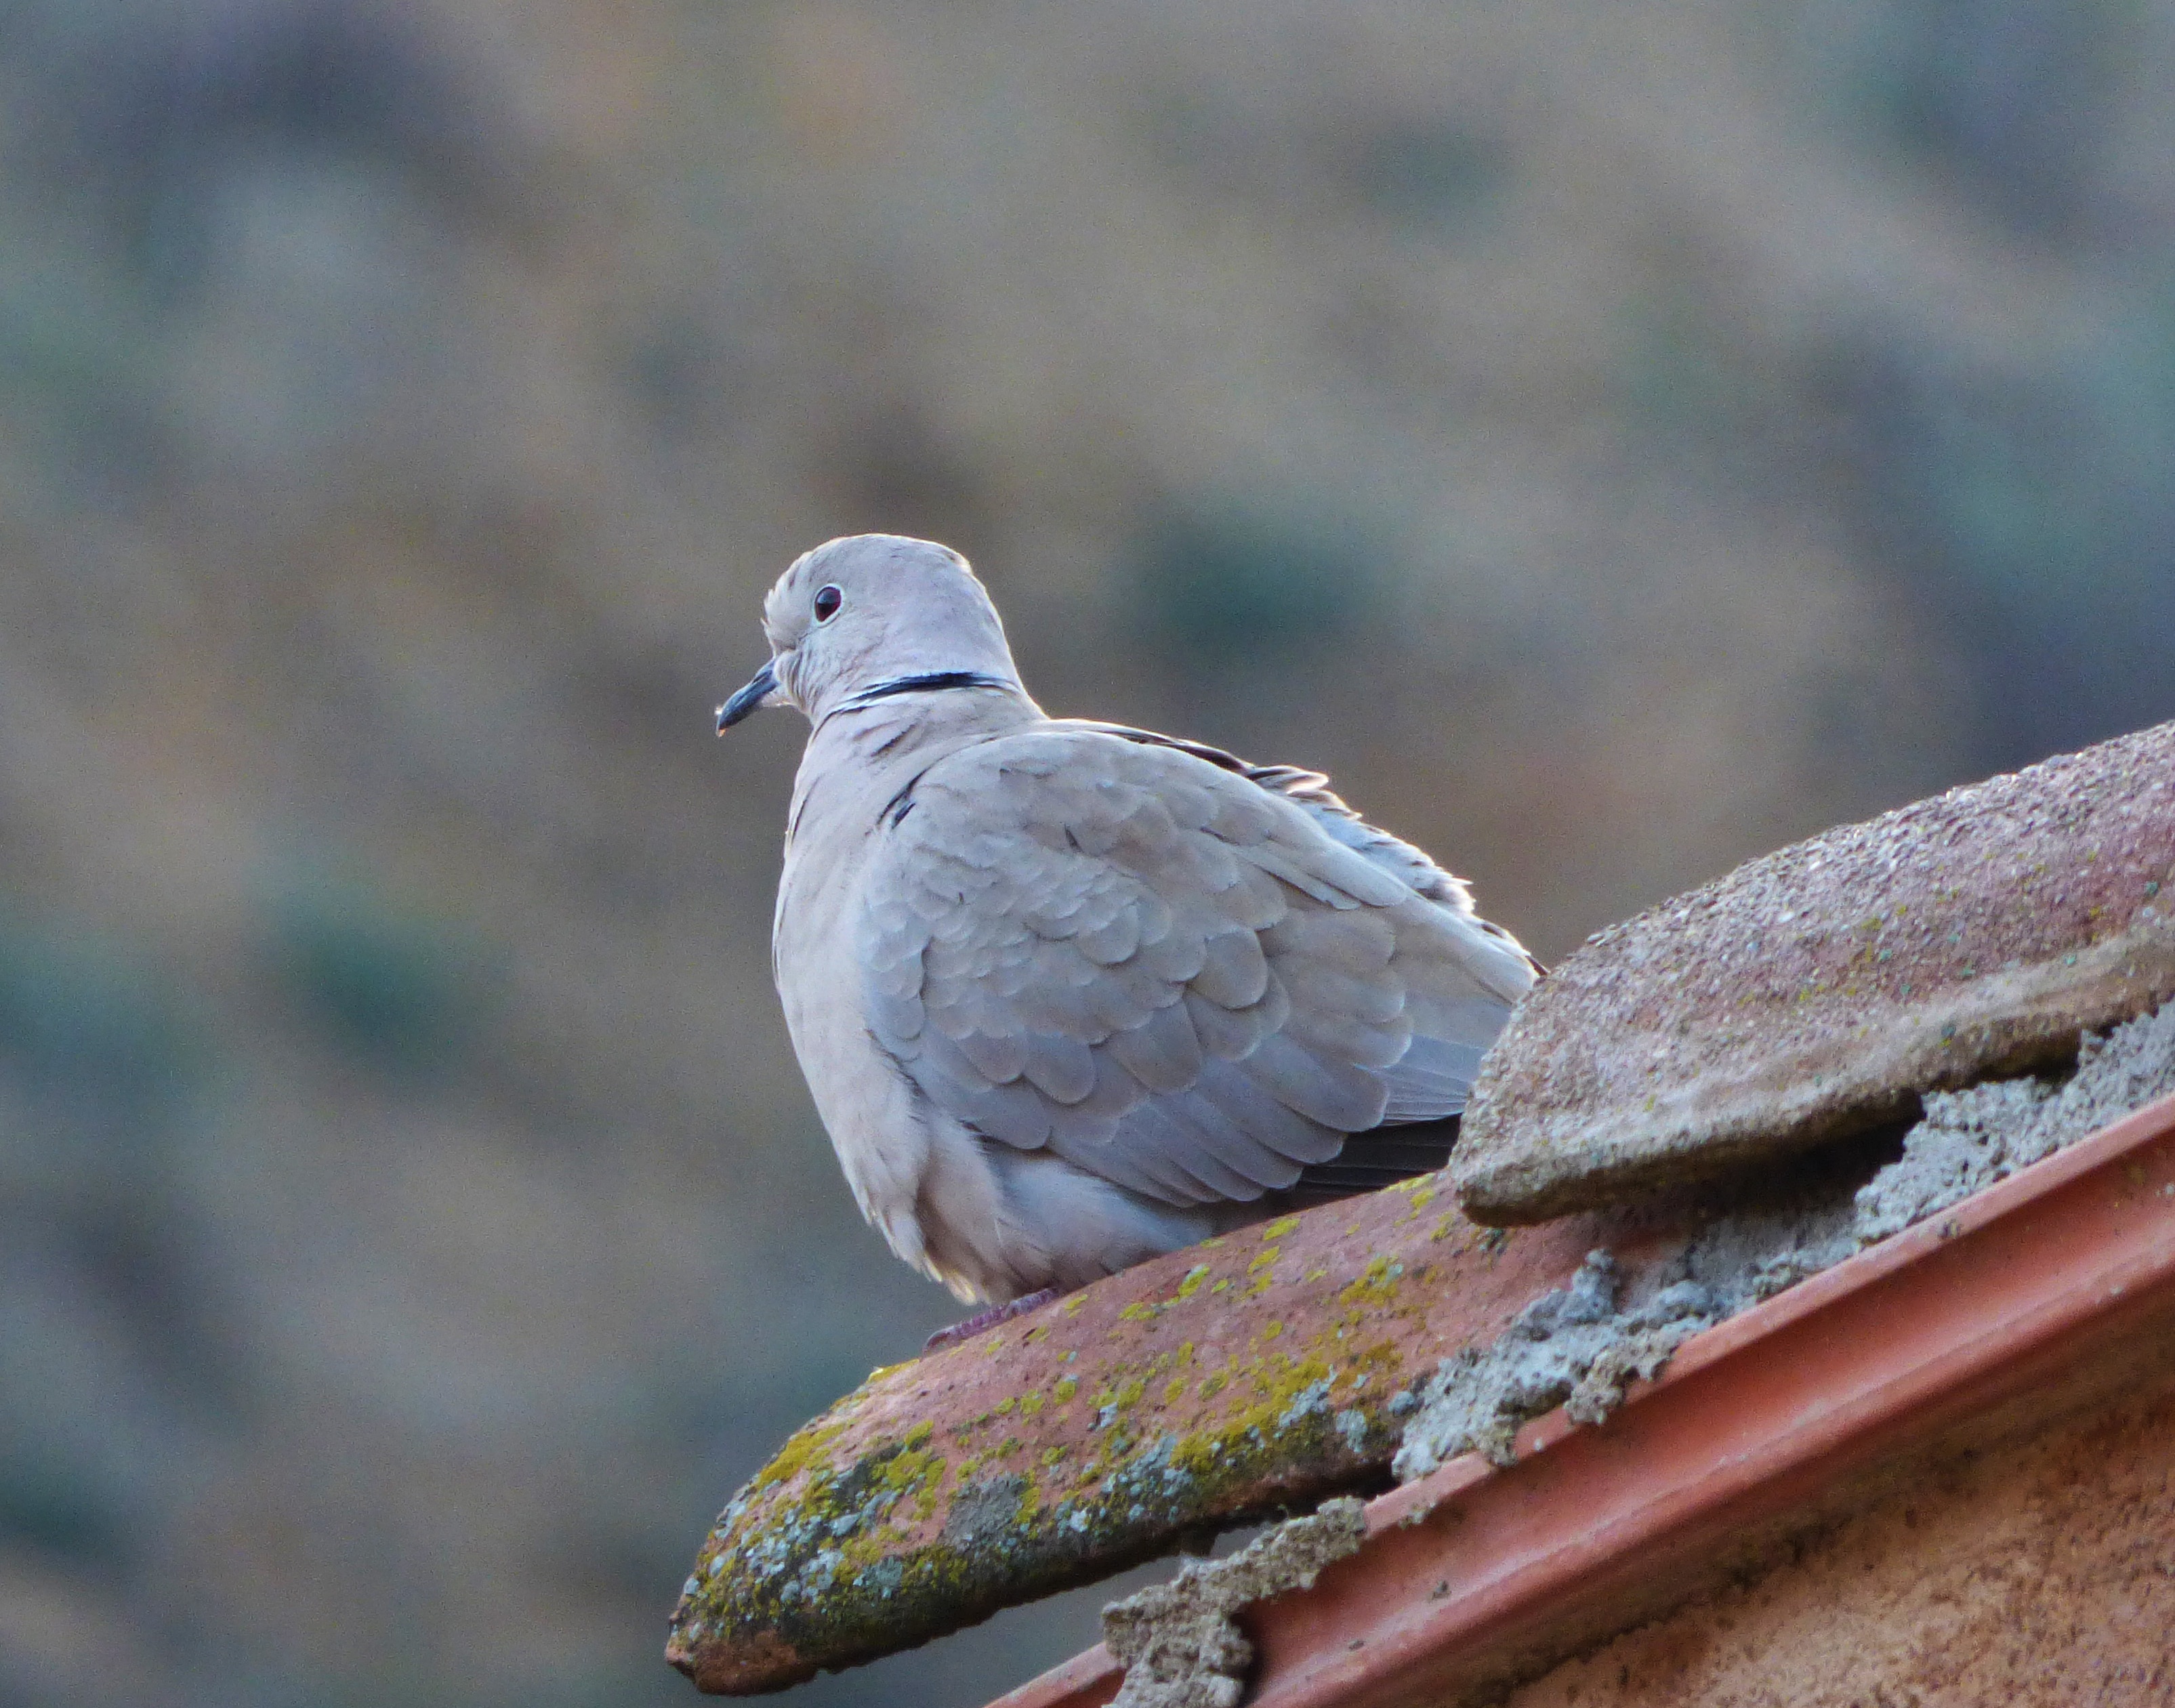
nature, bird, wing, roof, seabird, lookout, wildlife, beak, fauna, close up, vertebrate, texas, turtledove, pigeons and doves, stock dove, eurasian collared dove